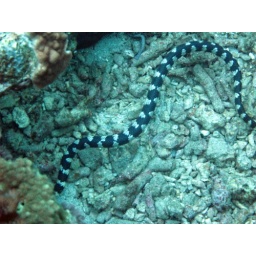
Black and white striped sea snake. It was having a pecking fight with a fish. Photo by Ben Young.